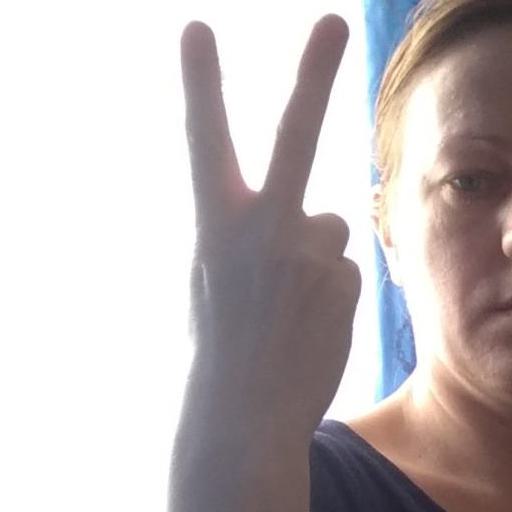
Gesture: peace_inverted